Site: brandenburg
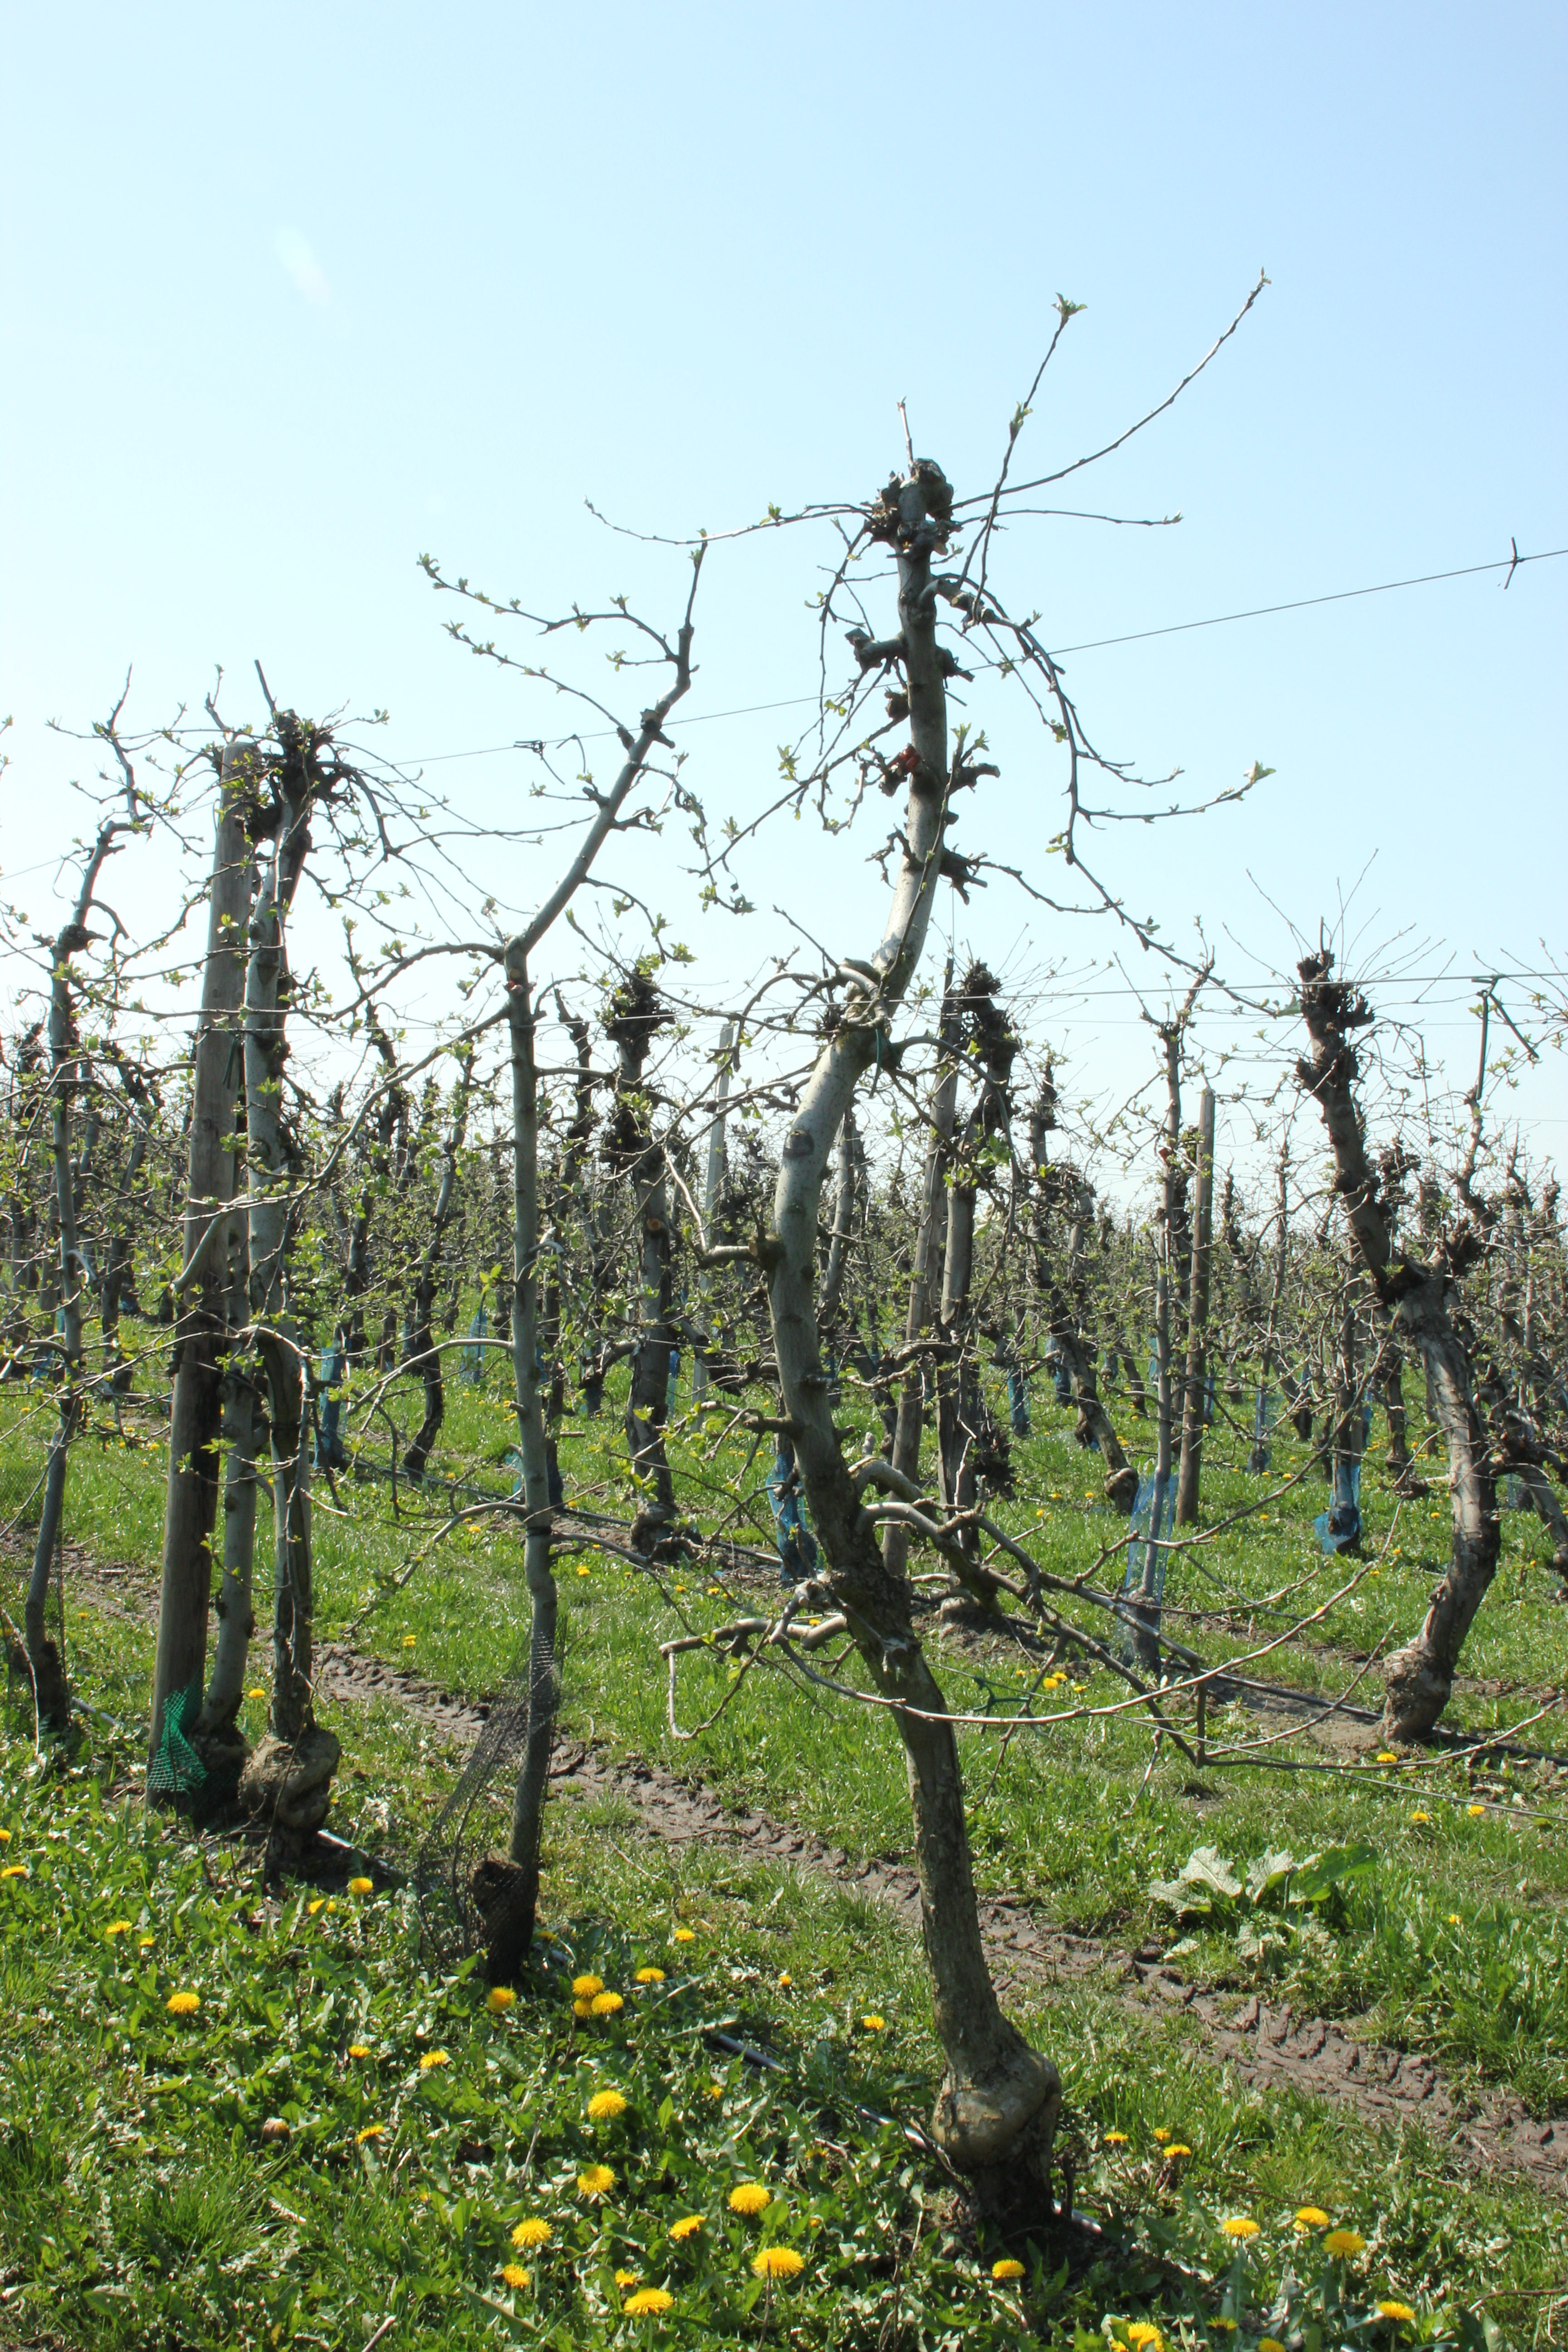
Growth stage (BBCH 56): Inflorescence emergence